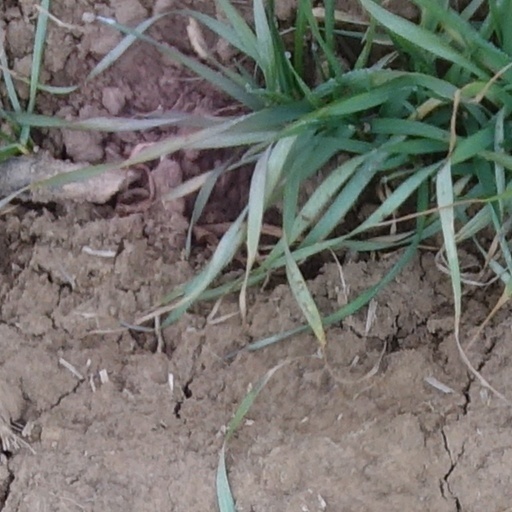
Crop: wheat